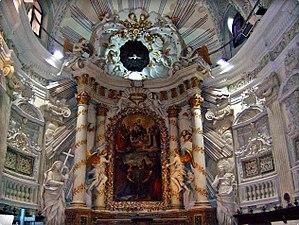
Fossombrone est une commune italienne d'environ 9 280 habitants, située dans la province de Pesaro et Urbino, dans la région Marches, en Italie centrale